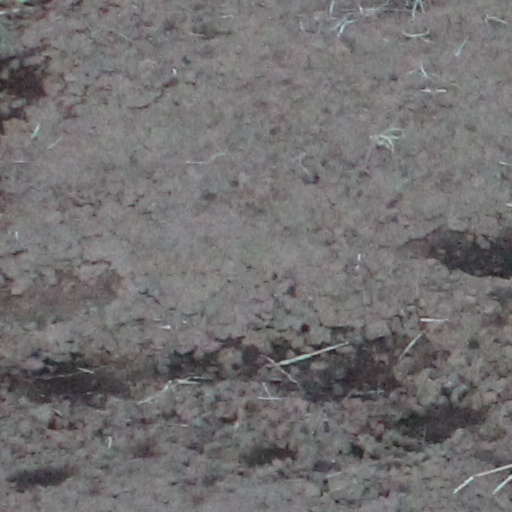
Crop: wheat